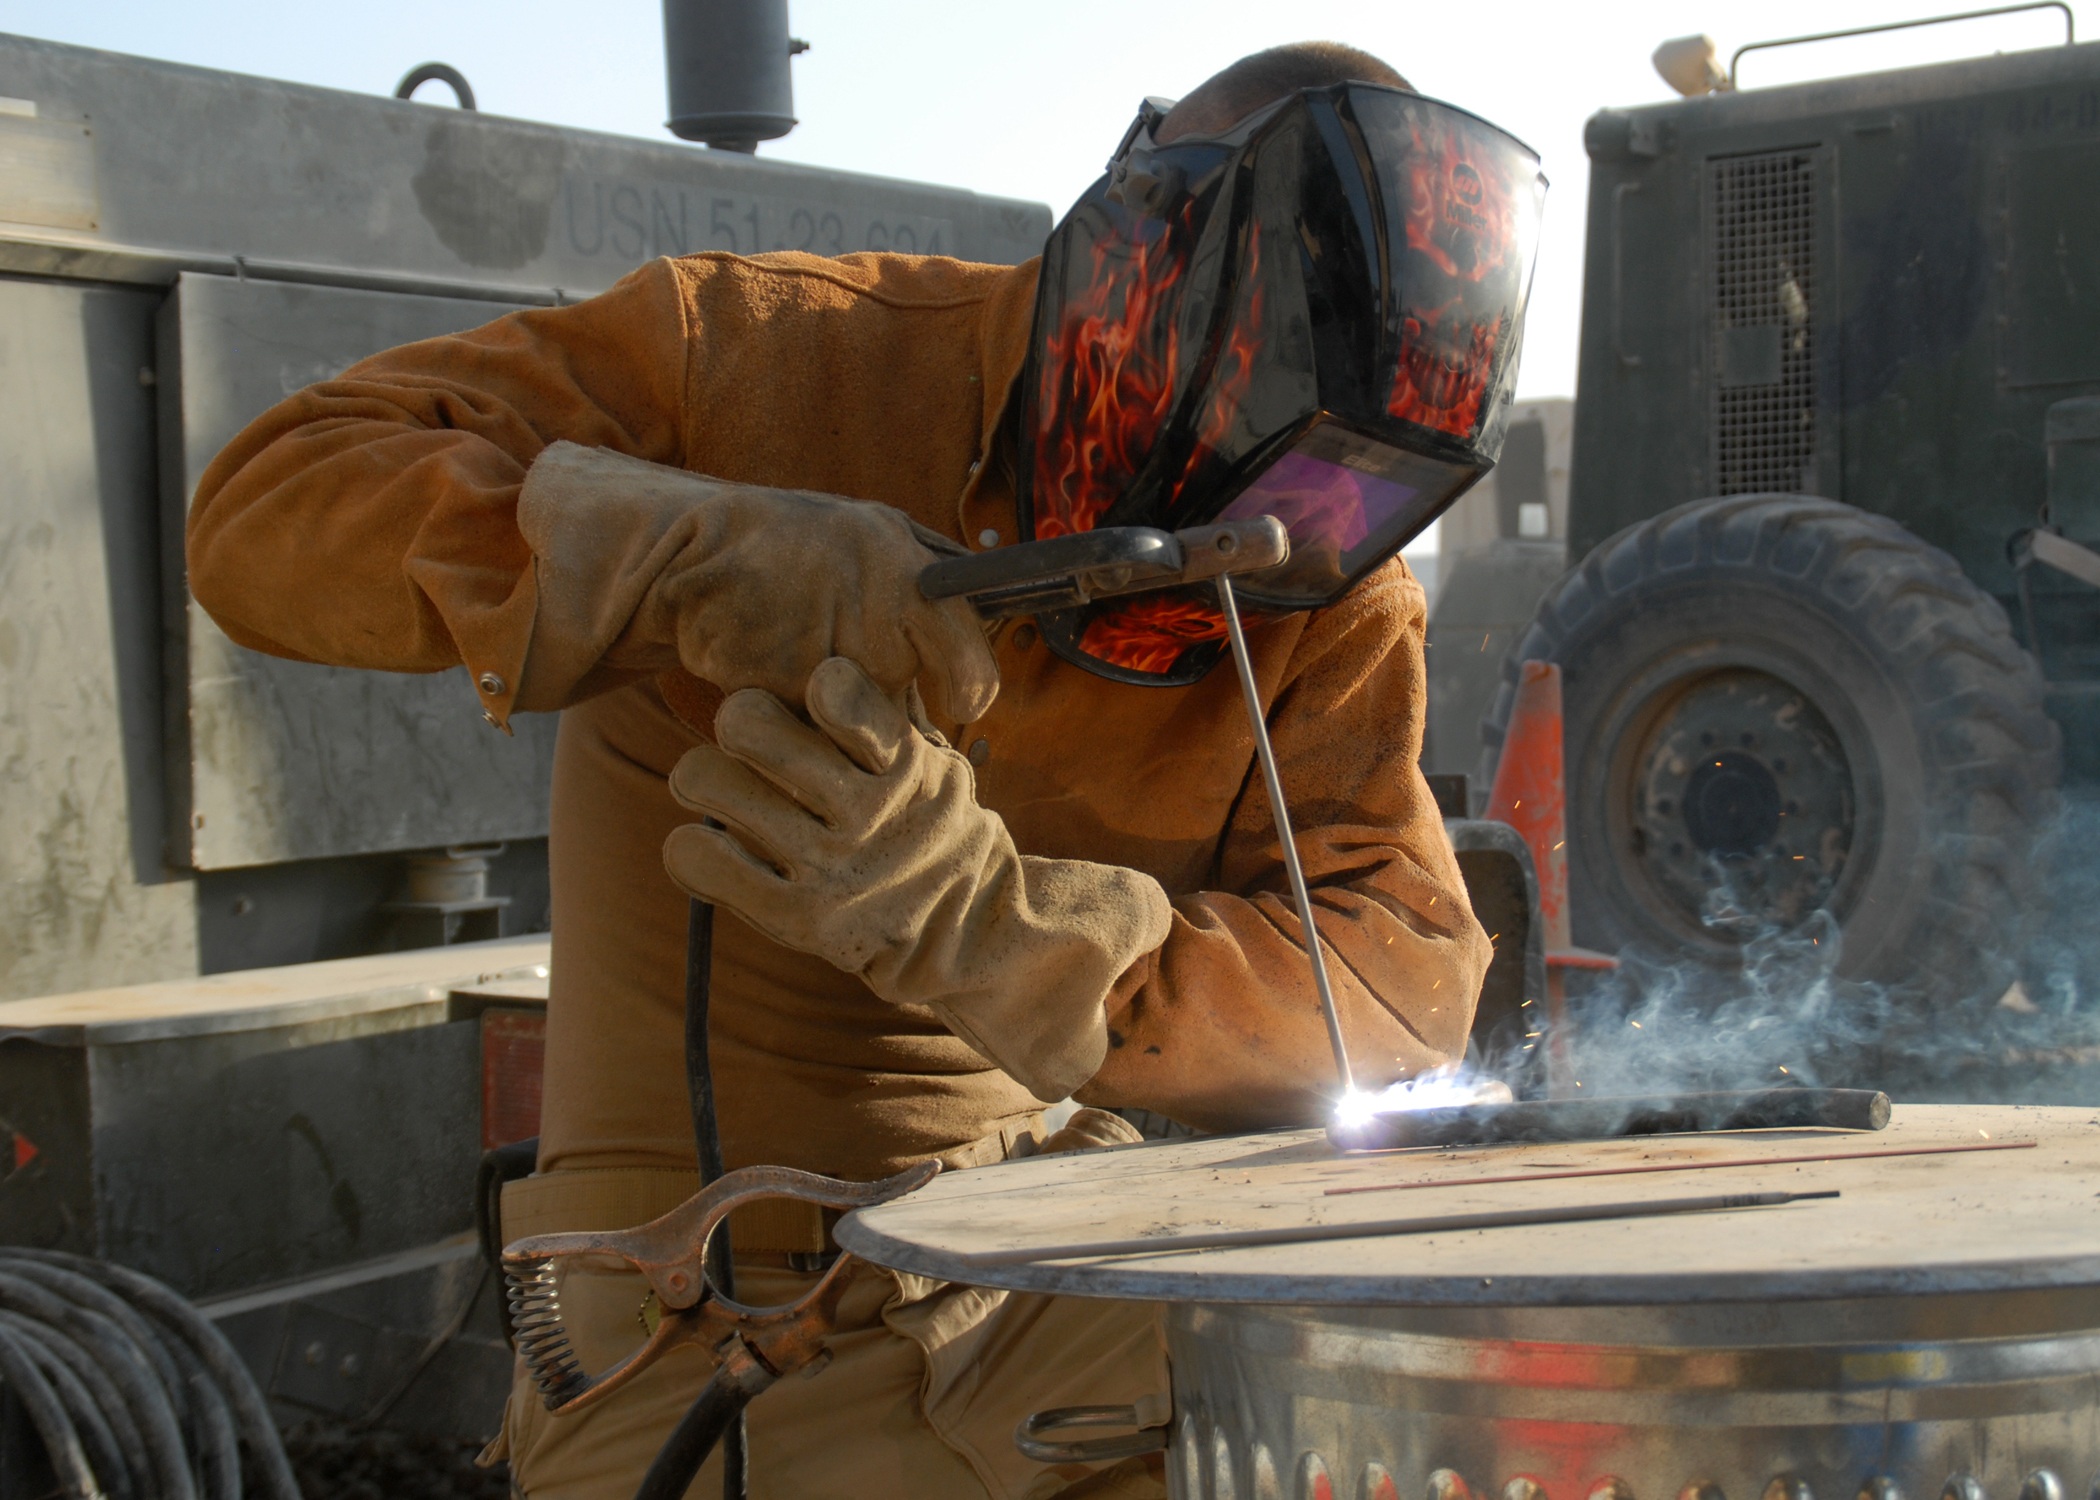
person, military, construction, metal, welding, industry, worker, mask, helmet, welder, build, labor, job, screenshot, task